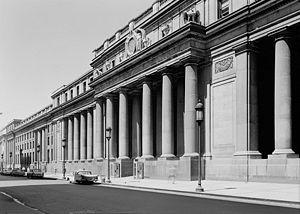
La Commission de conservation des monuments de la ville de New York est l'agence municipale de New York chargée d'appliquer et de réguler la Loi de préservation des monuments de la cité et créée en 1965.